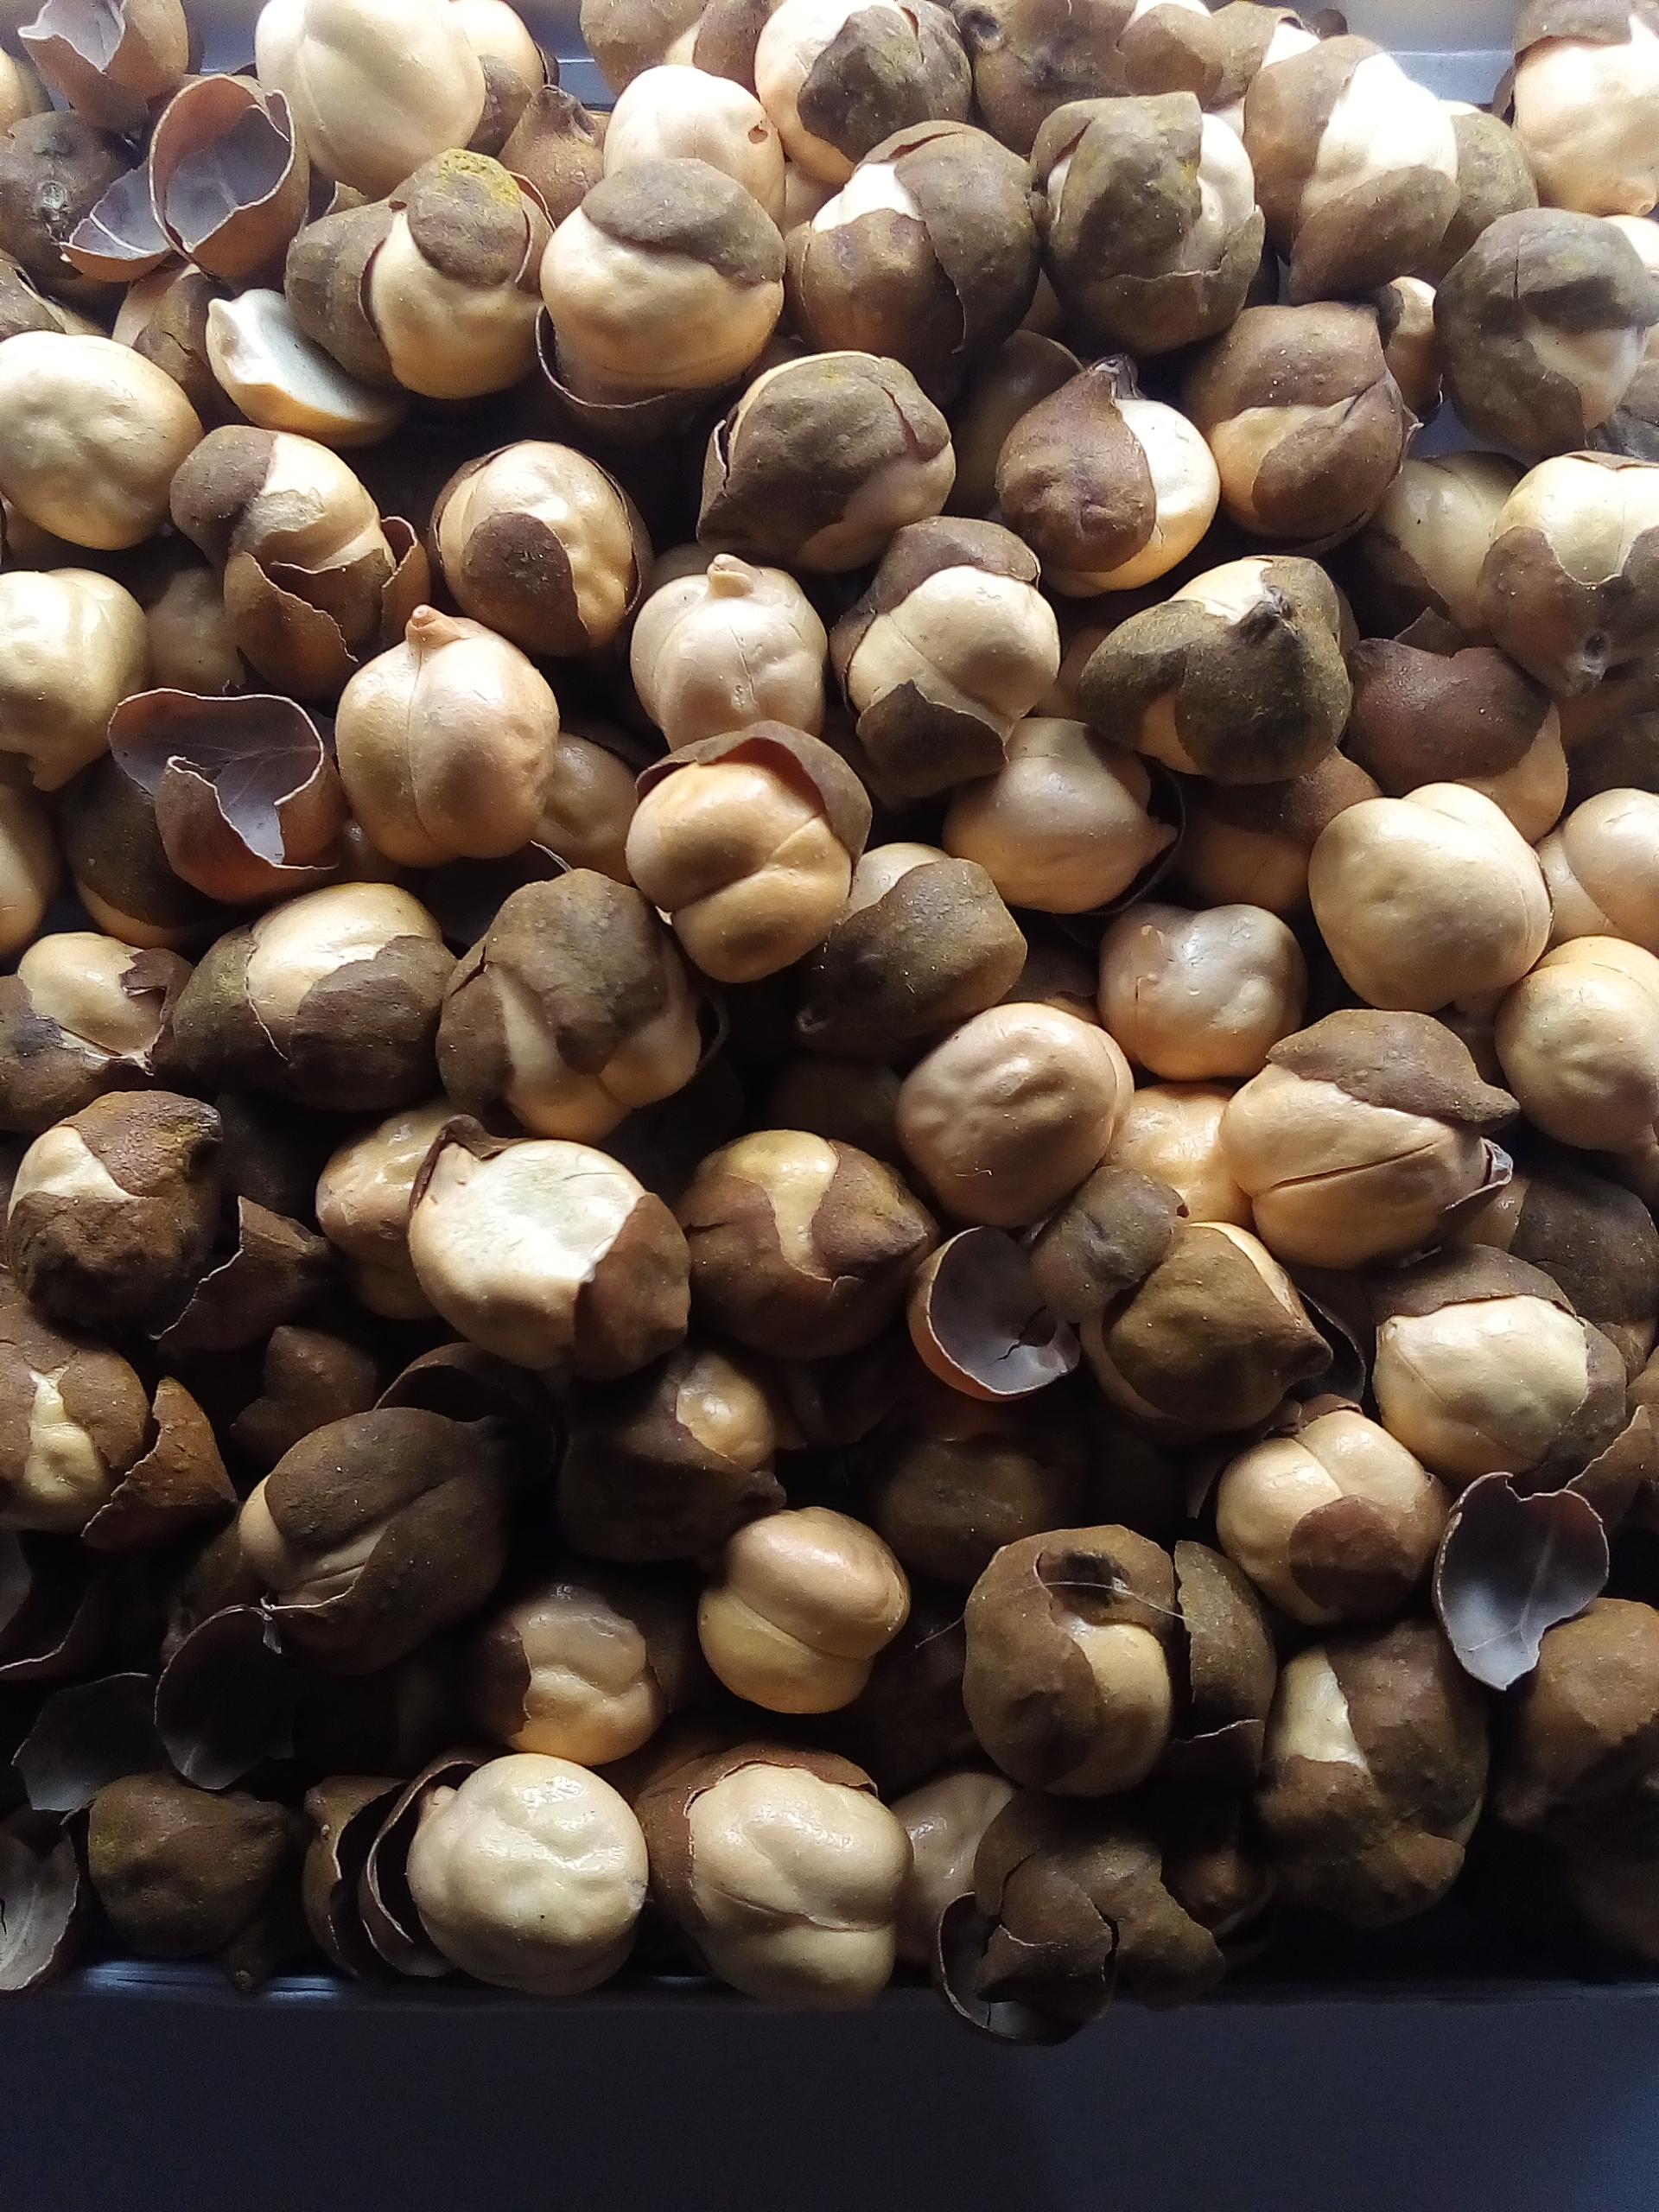
Rice seed variety: Unknown